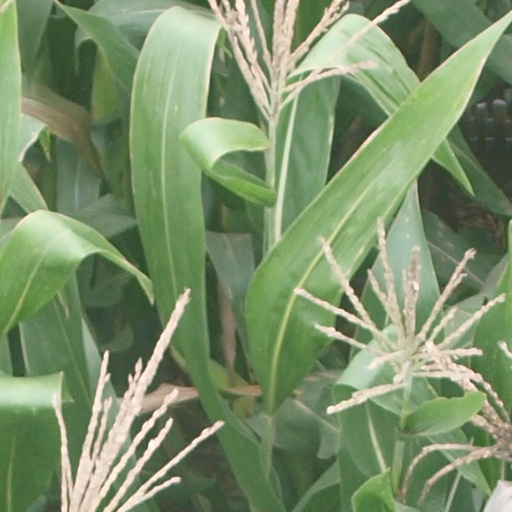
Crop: maize; corn